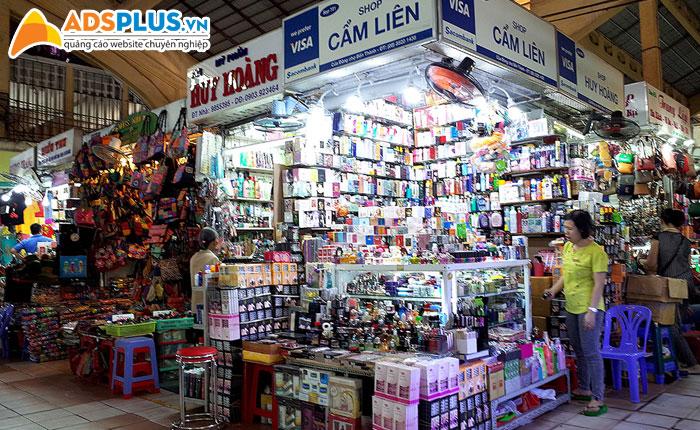
có nhiều sản phẩm đang được bày bán bên trong cửa hàng